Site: brandenburg
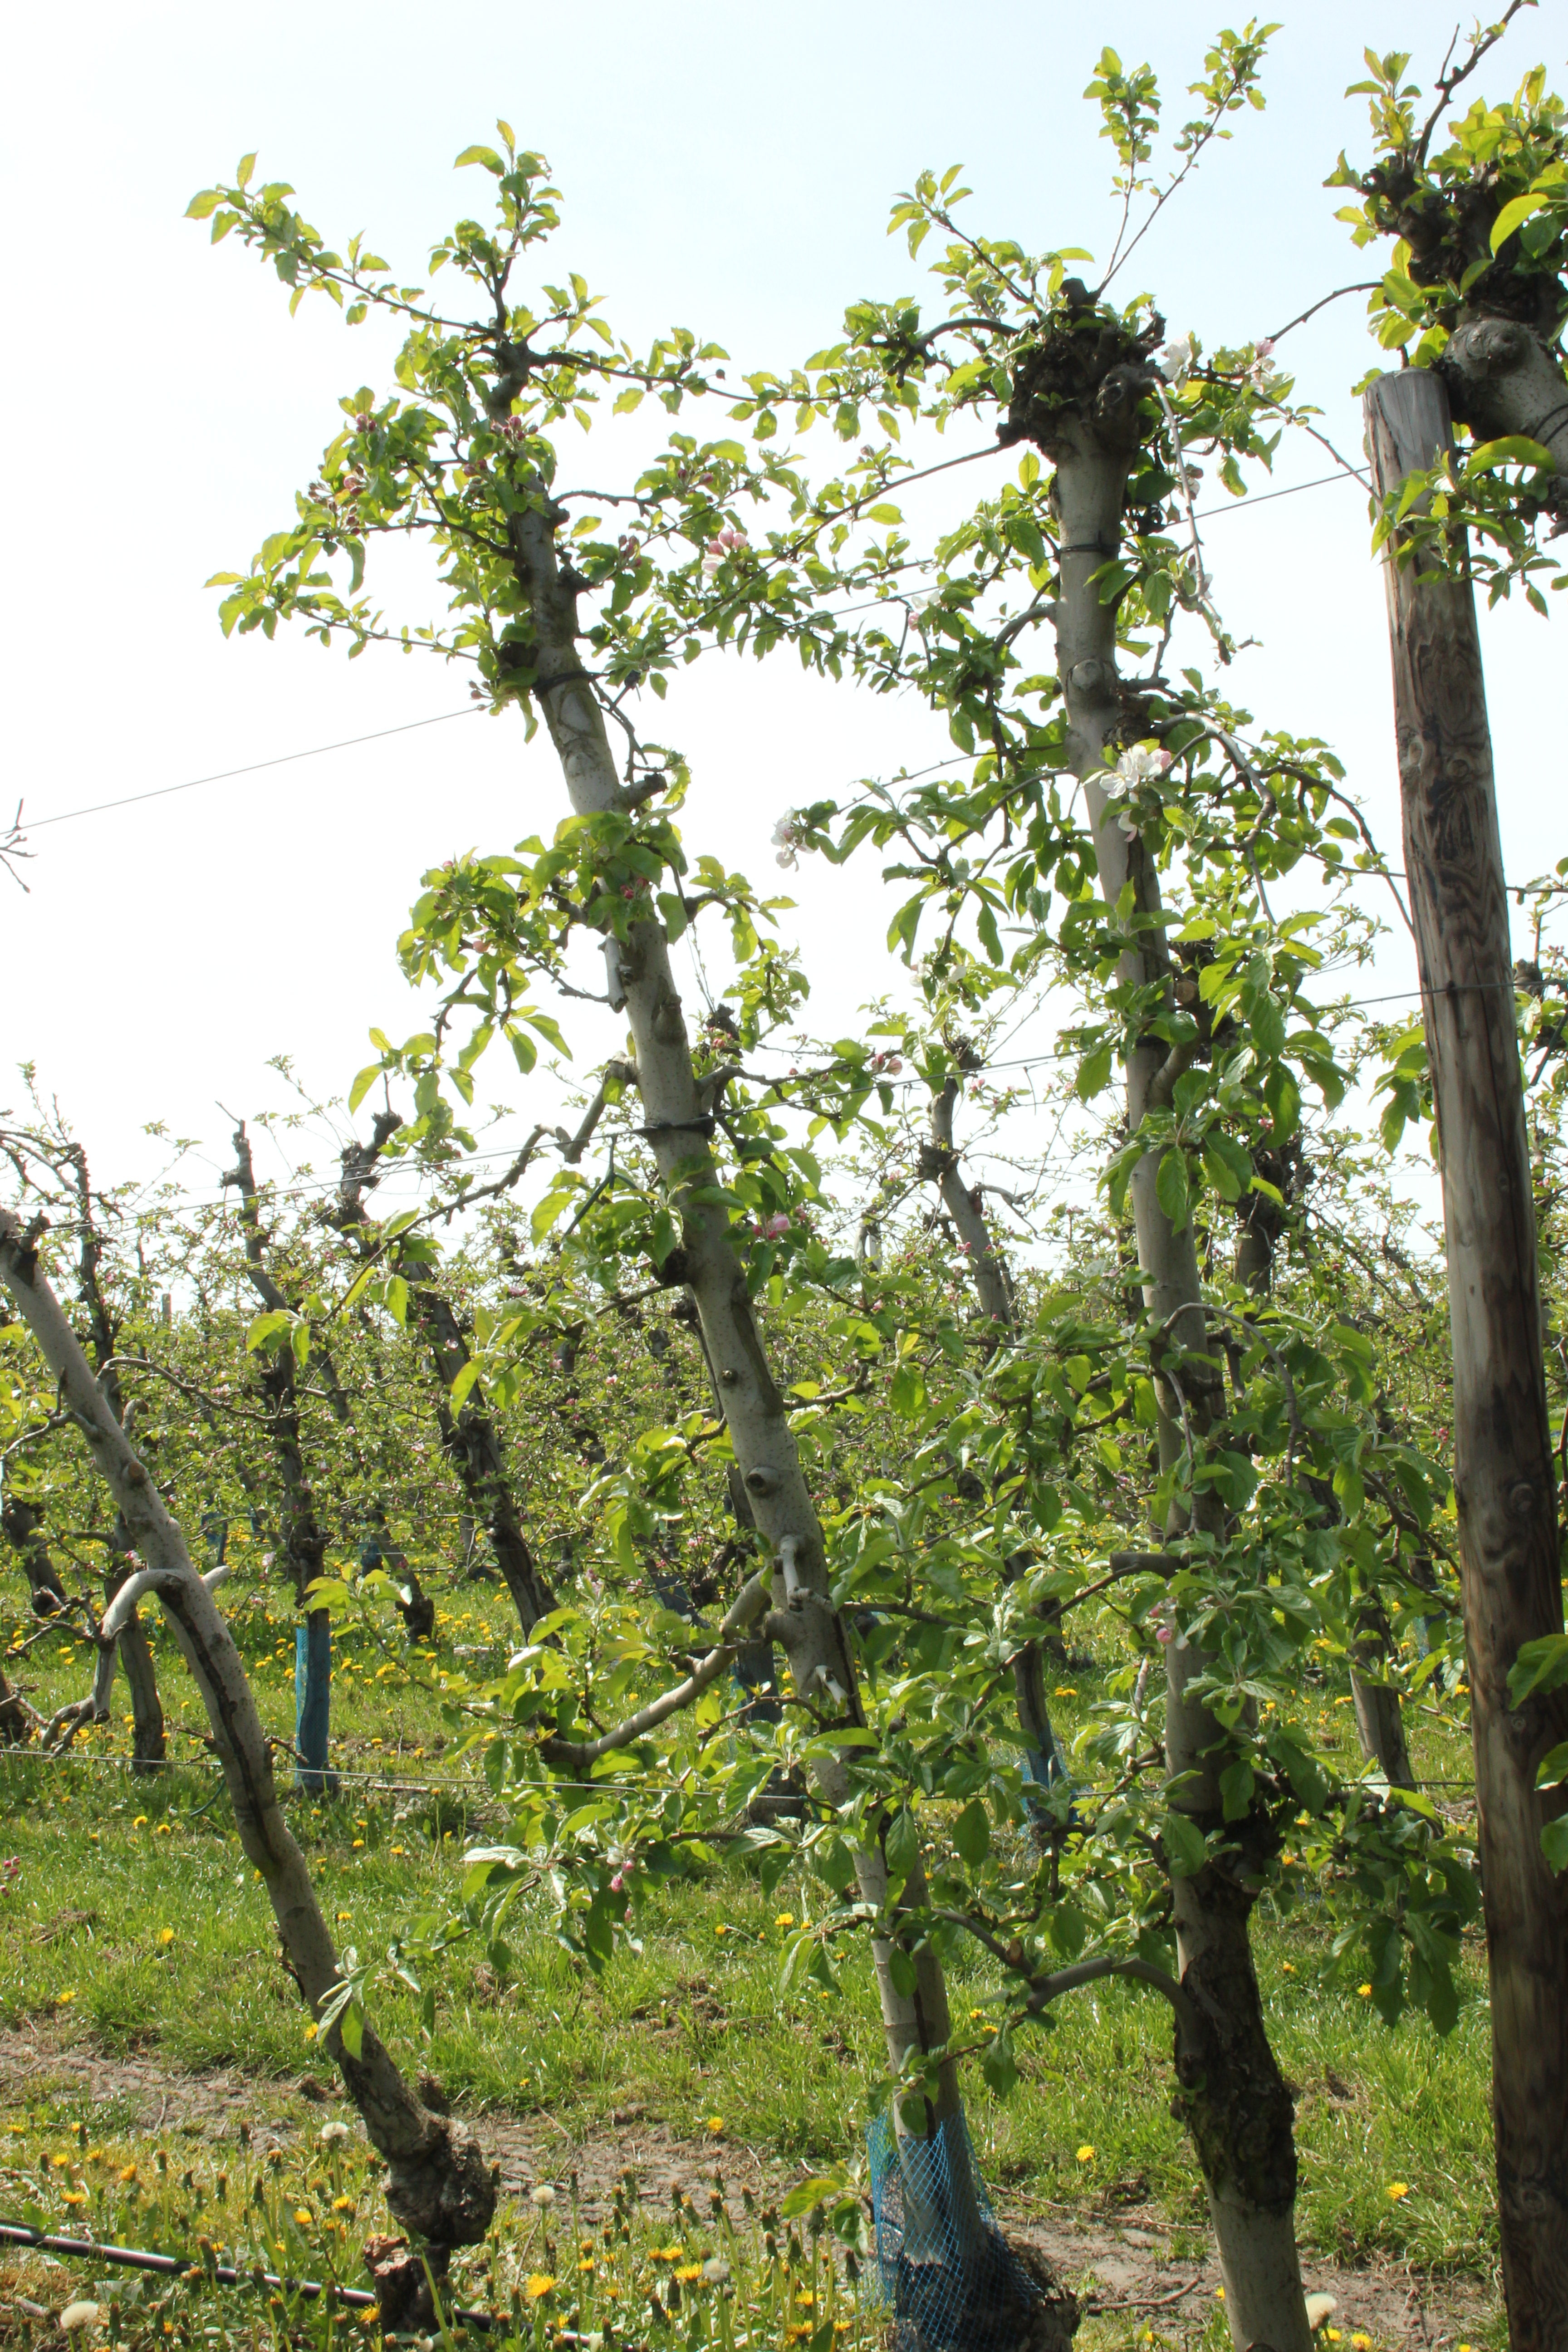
Growth stage (BBCH 60): Flowering